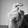
ASL letter: X